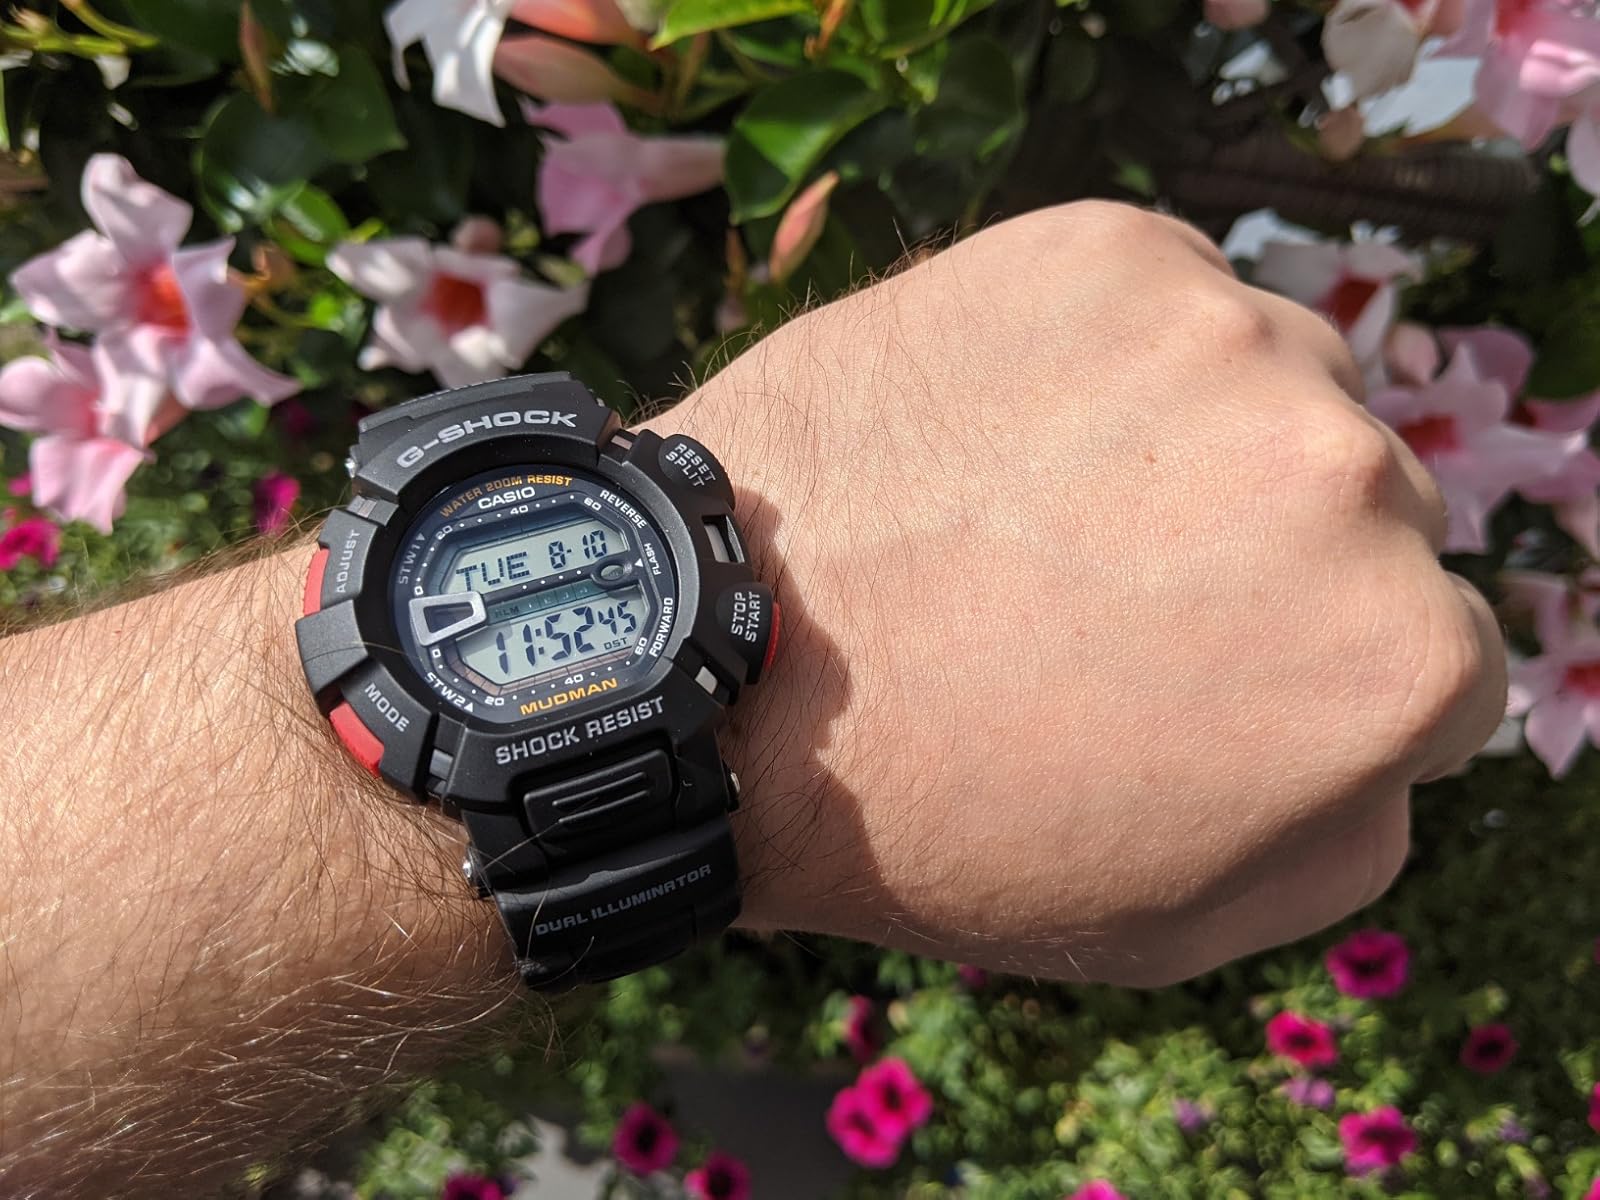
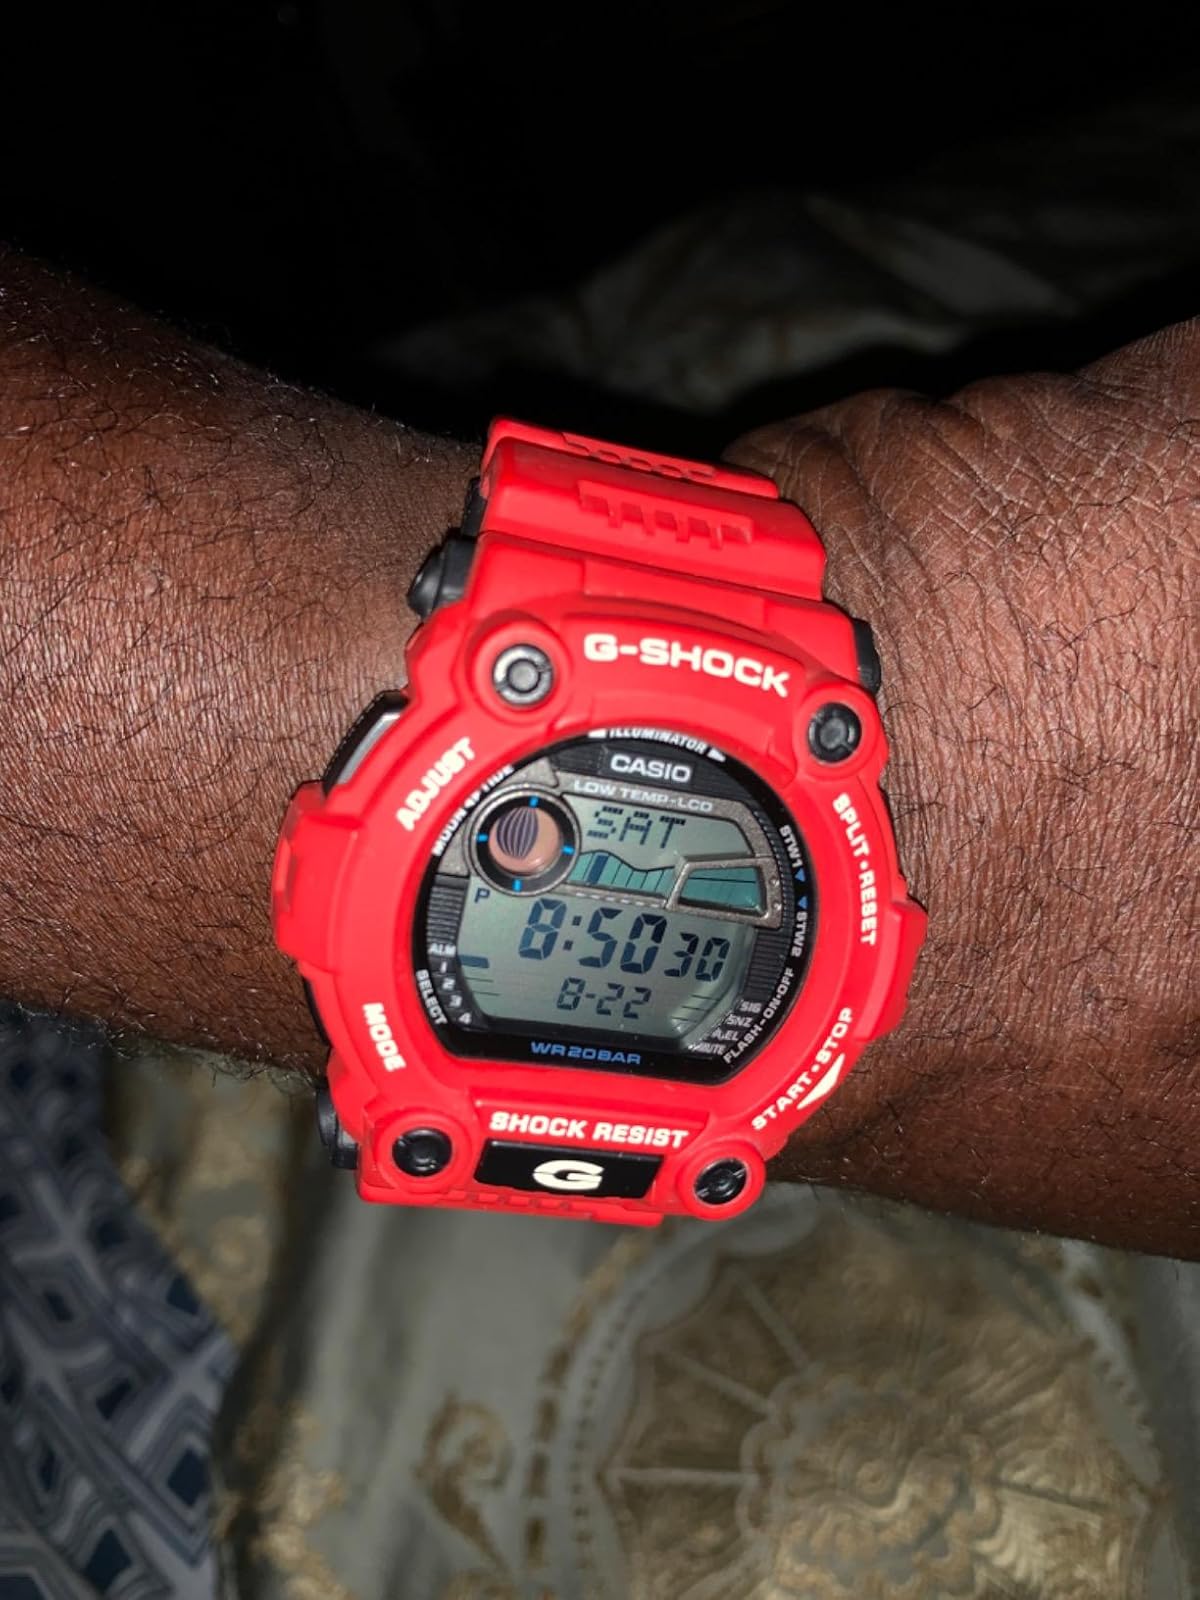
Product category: accessories_watch
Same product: no